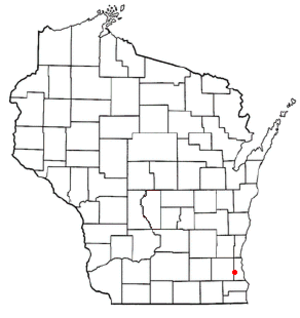
Hales Corners est un village du Wisconsin, aux États-Unis.